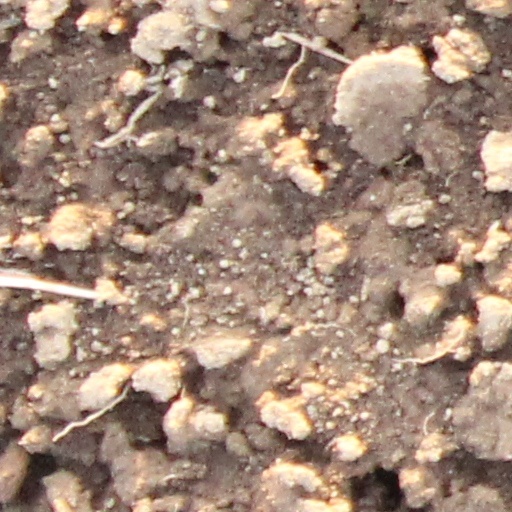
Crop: wheat